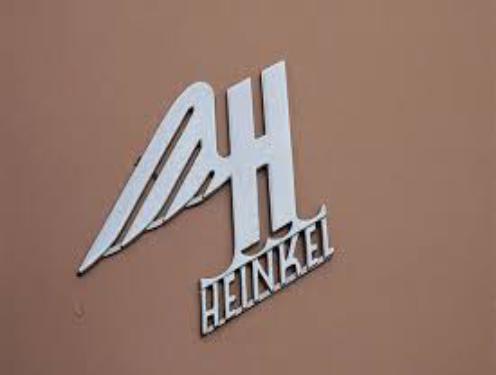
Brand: Heinkel
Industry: Transportation